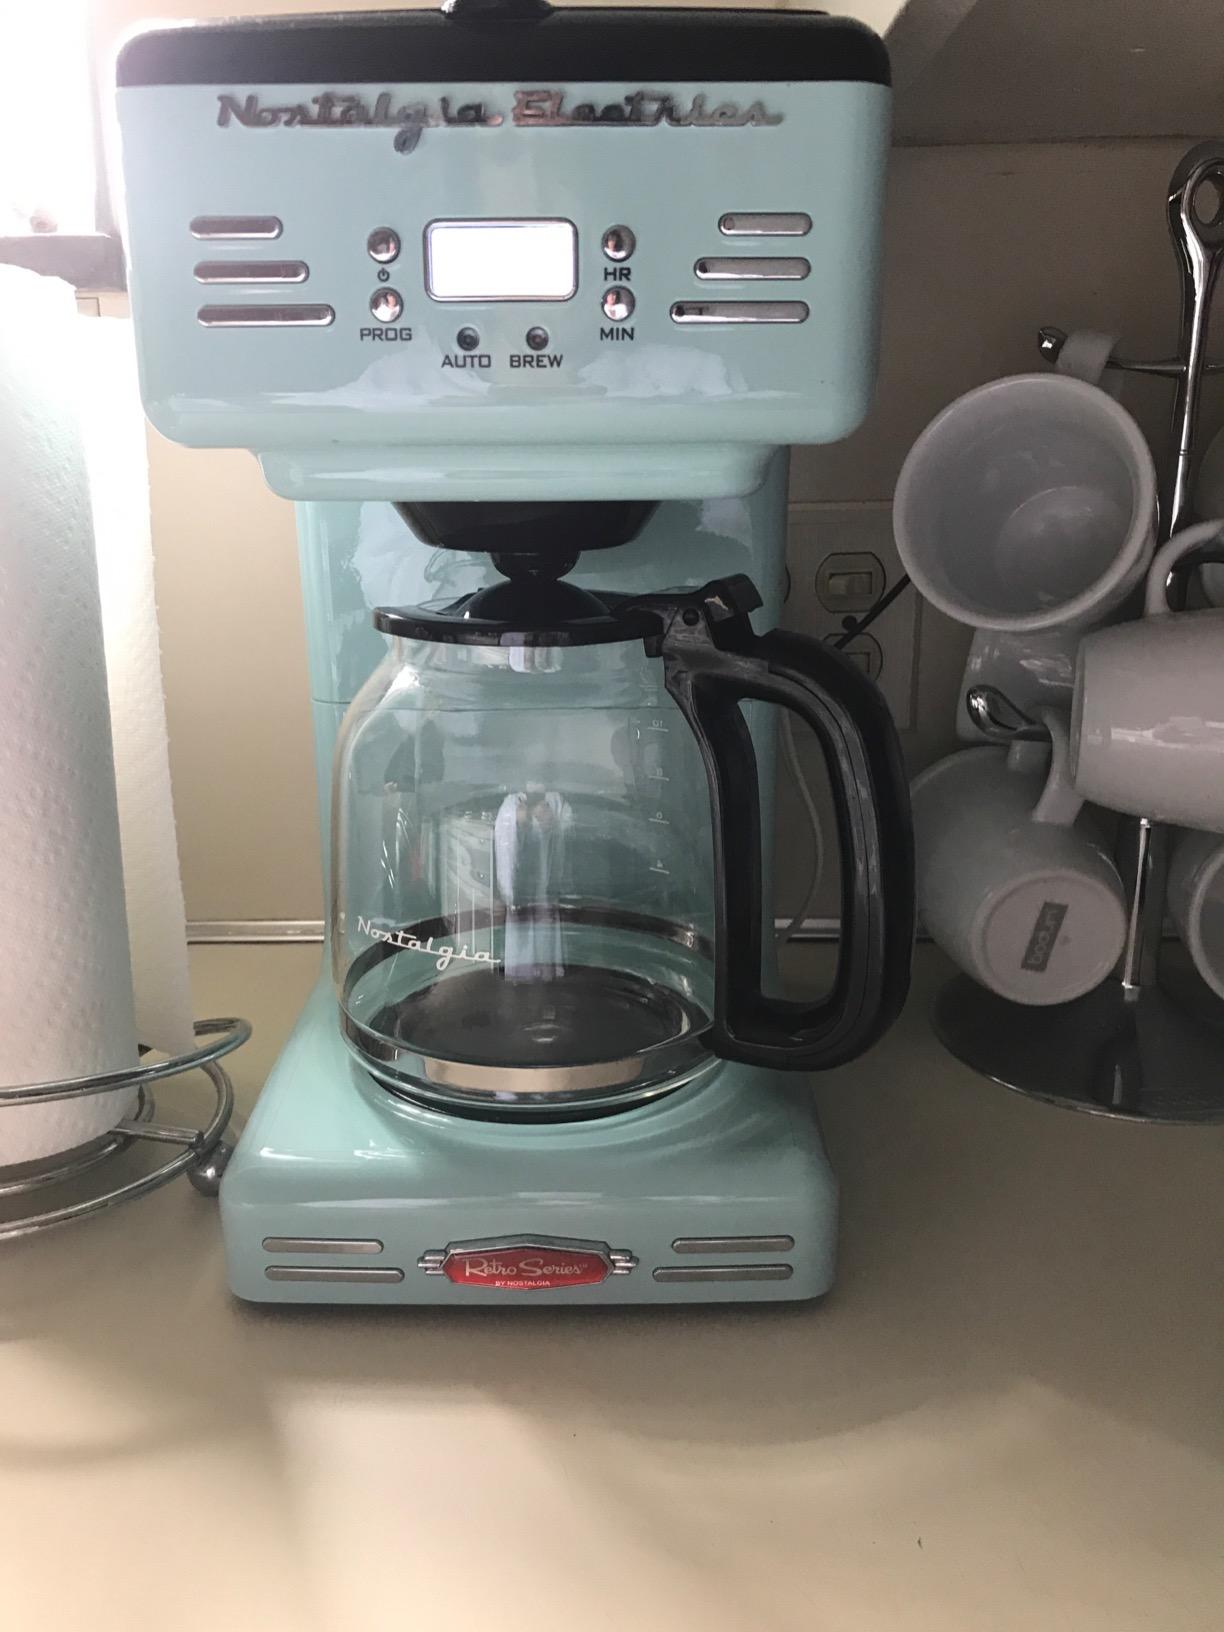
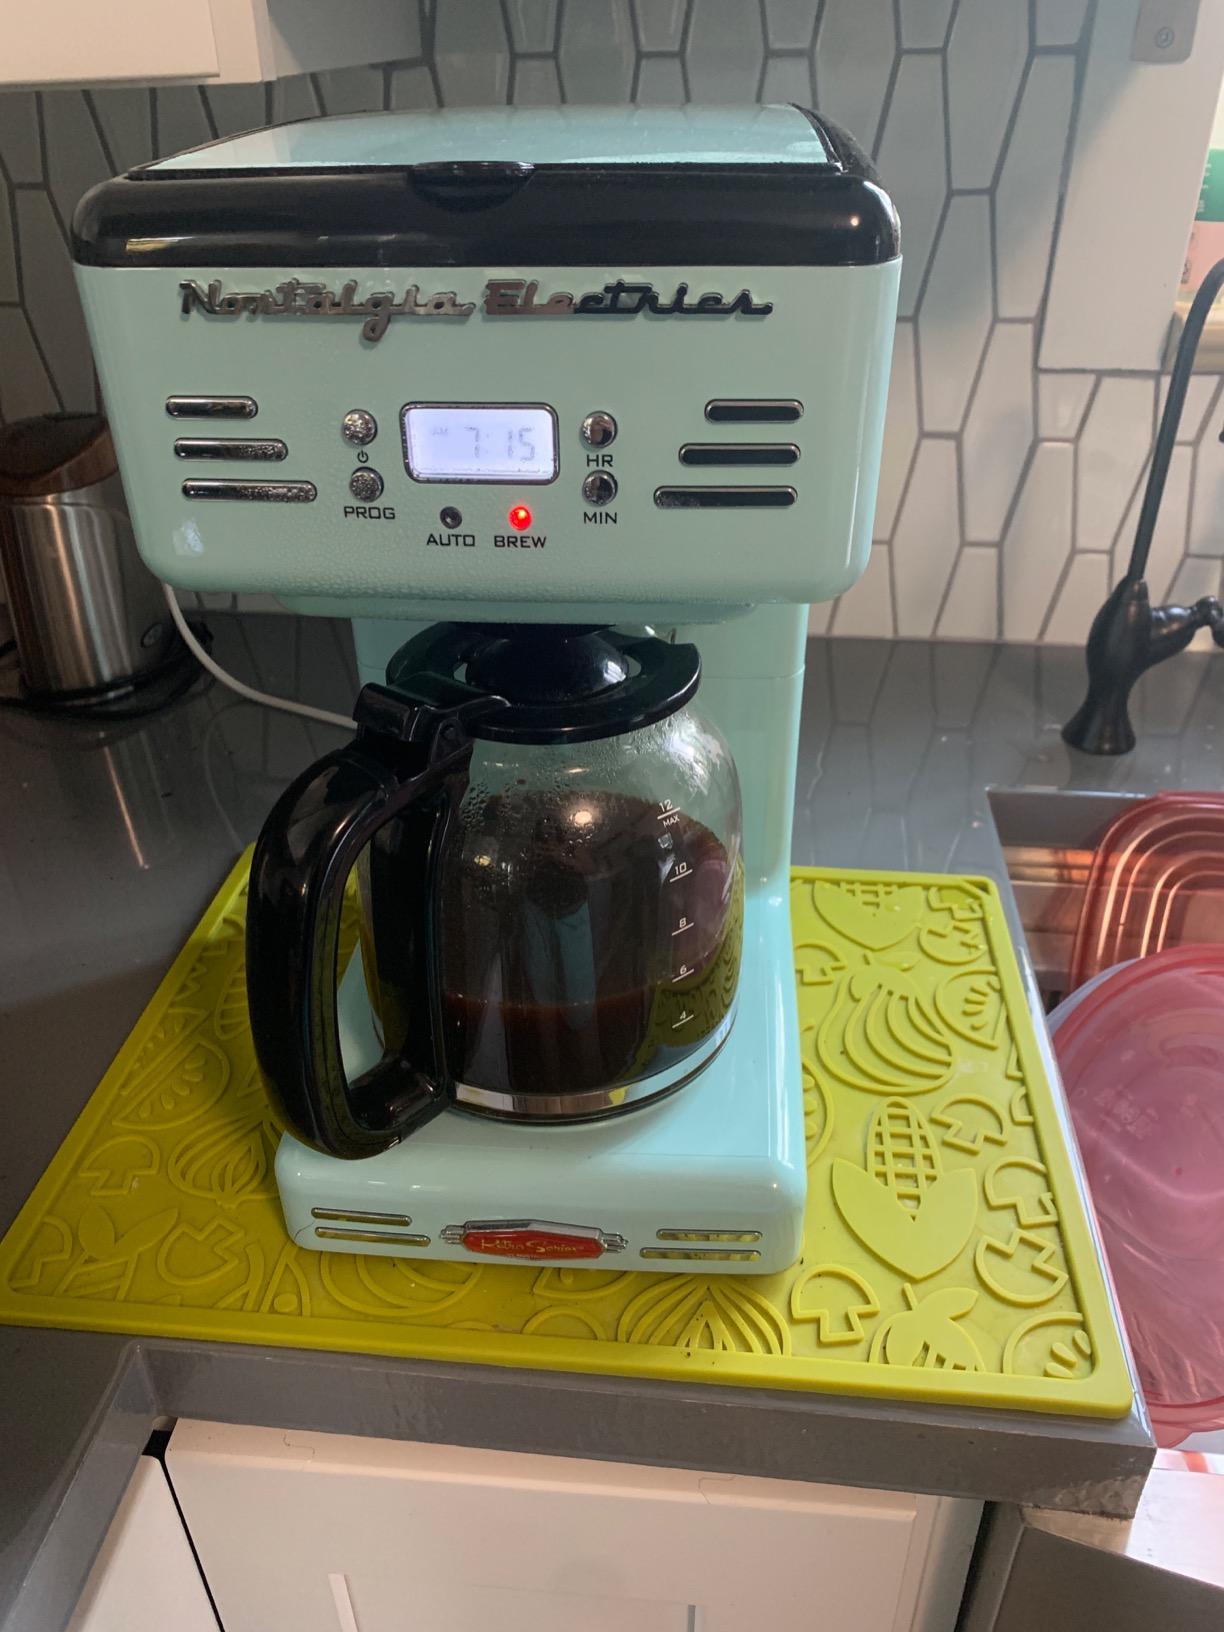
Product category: items_tea
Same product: yes